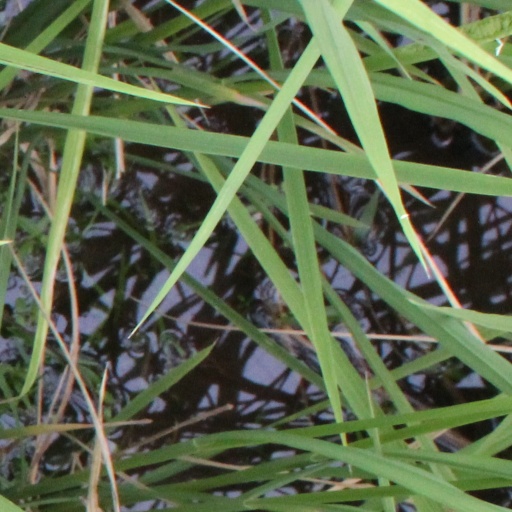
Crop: rice